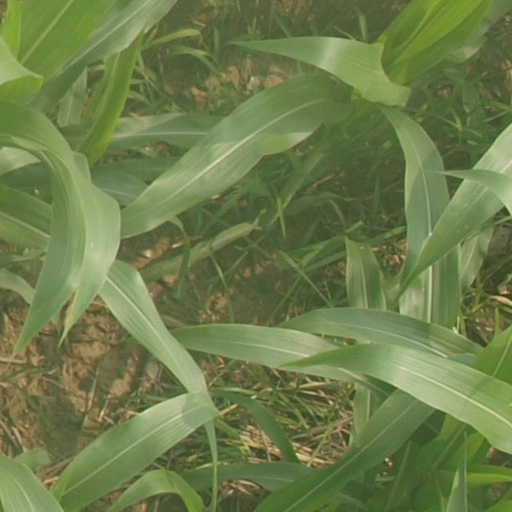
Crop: maize; corn